Annie Miller

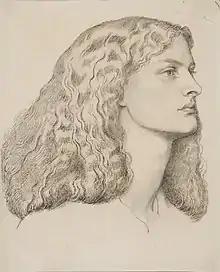
"Portrait of Annie Miller" by Dante Gabriel Rossetti, c. 1860

Whether or not Miller had a sexual relationship with any of her admirers before her marriage is not known. Gordon H. Fleming asserts that Ranelagh admitted to Hunt that Miller had been his mistress, but according to Jan Marsh, this might not have been the case. Marsh says that "she was undoubtedly lively, attractive and even flirtatious" and there was gossip about her relationship to Hunt. However, Marsh goes on to assert that "it may be hard to believe that she could have succeeded without the judicial use of sexual favours – to Hunt, Rossetti, Ranelagh, Thomson and maybe others – but there is no evidence to prove that she did and much, from her relationship with Hunt, to suggest her reluctance to become 'gay'. It seems to me quite possible that she remained 'pure'."